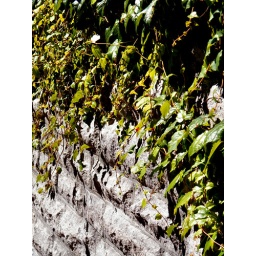
Some old stone wall in Old Montreal with creeping vines.